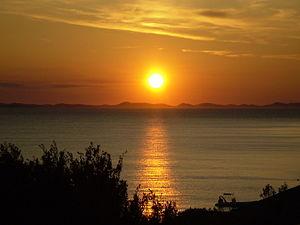
Le village de Kožino est situé en Dalmatie du Nord, en Croatie, à 9 km au nord-ouest de la ville de Zadar.